Loss of MV Darlwyne

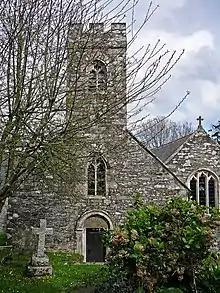
St Mylor church

On 9 April 1967, at the parish church of St Mylor, the Bishop of Truro led a service of dedication for a memorial screen, erected in the church to commemorate the victims of the "Darlwyne" disaster. The screen, designed by John Phillips and fashioned from oak by local craftsmen, contains the names of all the lost 31.